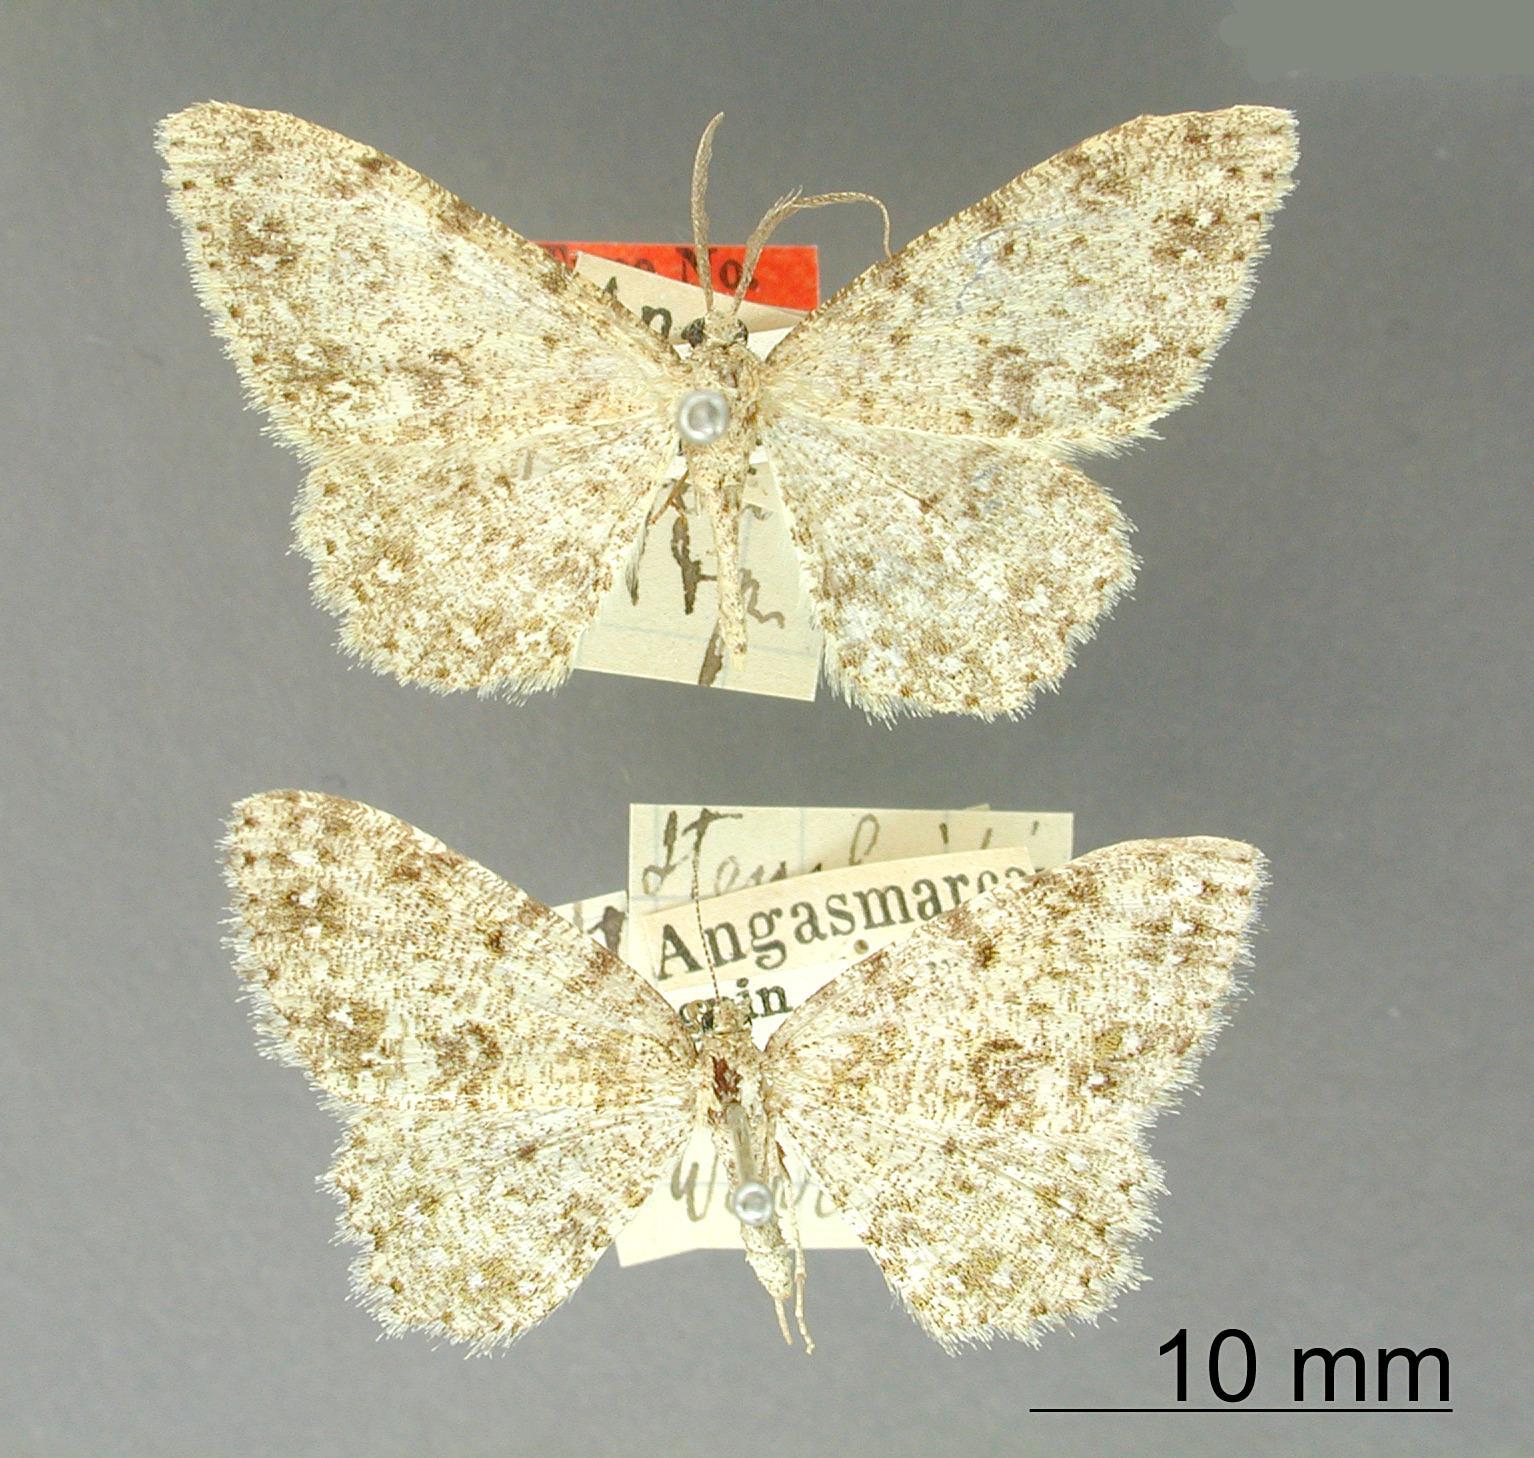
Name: Stenalcidia curvifera
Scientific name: Stenalcidia curvifera Dognin, 1906
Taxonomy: Animalia, Arthropoda, Insecta, Lepidoptera, Geometridae, Ennominae
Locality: Angasmarca, Peru, Peru